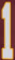
Number: 1